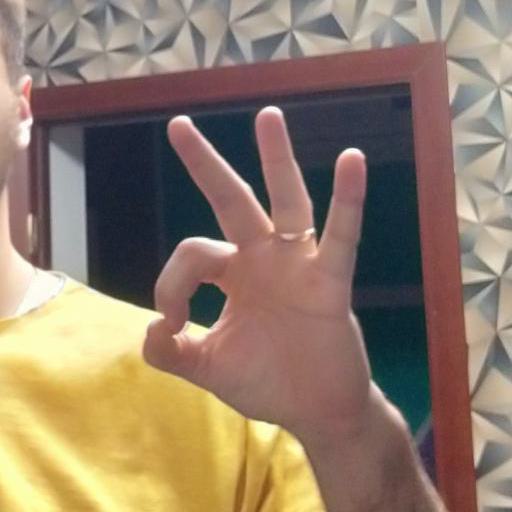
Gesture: ok